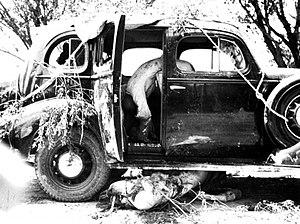
Zhao Dengyu est un général du Kuomintang, distingué pour ses services au début de la seconde guerre sino-japonaise.